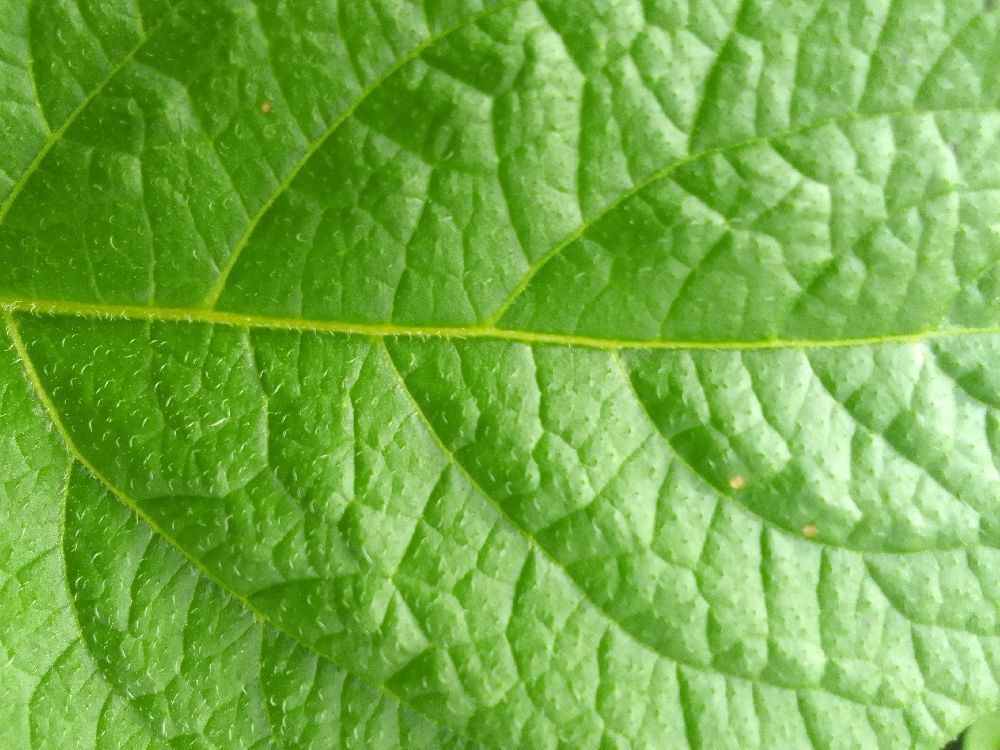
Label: Healthy